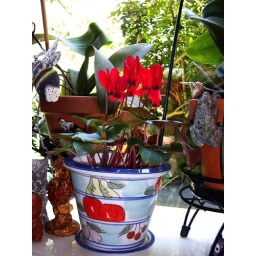
Cyclamen by the kitchen window